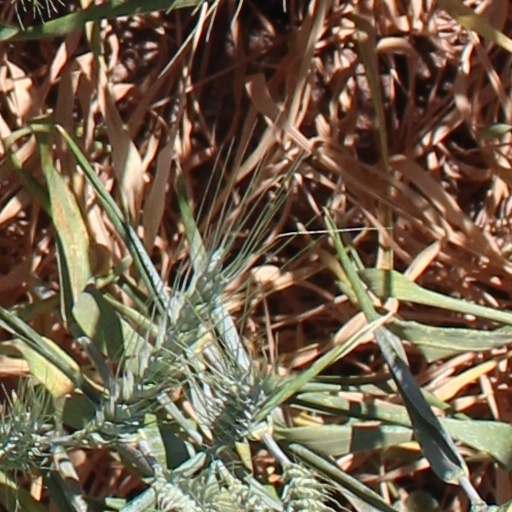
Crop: wheat